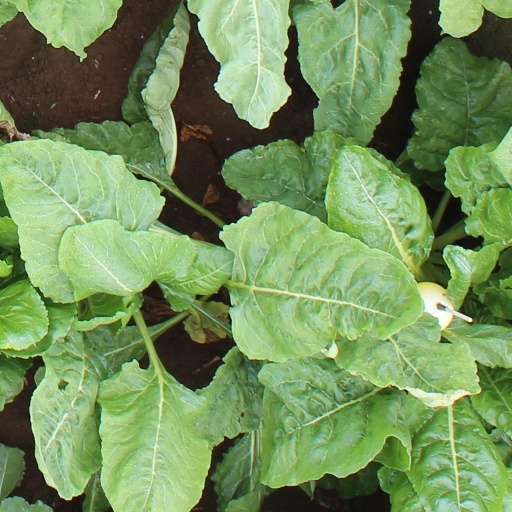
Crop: sugar beet